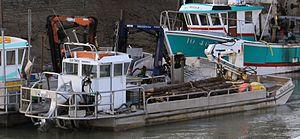
Un chaland ostréicole à marée basse dans le chenal de La Perrotine à Boyardville. Cette barge est utilisée pour des activités mytilicoles, en effet, elle est chargée de pieux en bois qui seront plantés dans les bouchots (parcs à moules). Ce chaland est en aluminium. Il est appelé ""Elo Tinou"". Immatriculation: MN 924081. Photographie recadrée. Boyardville (Commune de Saint-Pierre d' Oléron), Île d' Oléron, Charente Maritime, France."
Le chaland est un type de grand bateau à fond plat, souvent non ponté, employé sur les rivières, les canaux et les rades et servant au transport de matériel à bord des navires comme une allege.